Tornado outbreak of April 3, 2012

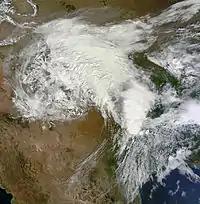
Satellite image of the low-pressure area and frontal supercells associated with the outbreak

A low pressure system and associated frontal boundaries tracked across the Southern Plains on April 3. The large-scale synoptics were marginal for tornadoes, hence only a slight risk of severe weather was issued by the Storm Prediction Center in Norman, Oklahoma, with large hail the primary threat and tornadoes and damaging winds secondary threats. As a result of the initially perceived low risk, only a severe thunderstorm watch was initially issued for the region at 9:20 am CDT (1420 UTC). Once the small-scale synoptics became more conducive for tornado activity, the watch was upgraded to a tornado watch for North Texas at 12:10 pm CDT (1720 UTC).